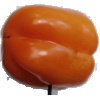
Label: Pepper Orange 1